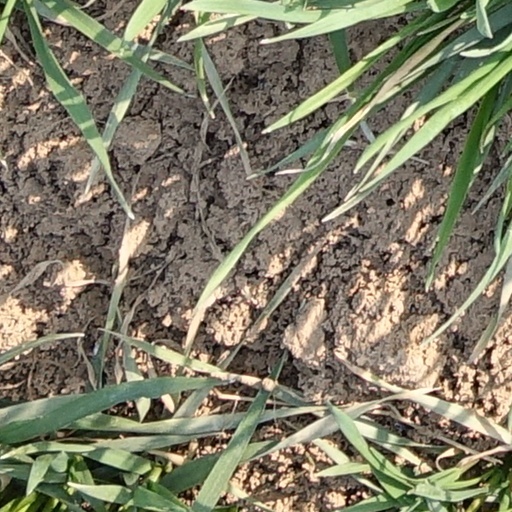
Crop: wheat